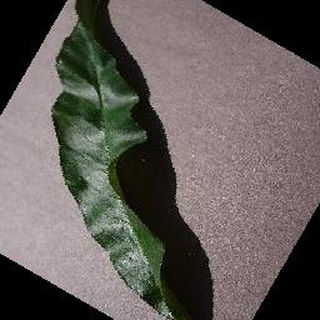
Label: healthy_peach